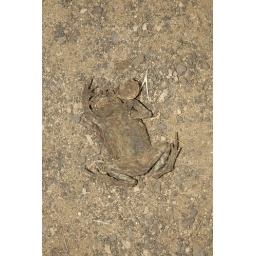
Why frogs mustn't try and cross the road in Poipu, Kaua'i.